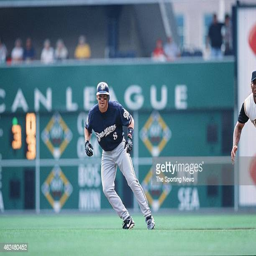
baseball player leads off during a game against sports team